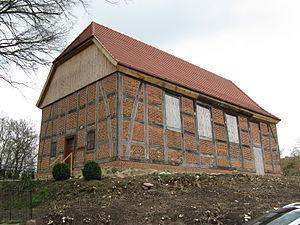
Lüblow est une municipalité allemande du land de Mecklembourg-Poméranie-Occidentale et l'arrondissement de Ludwigslust-Parchim. En 2013, elle comptait 591 hab.